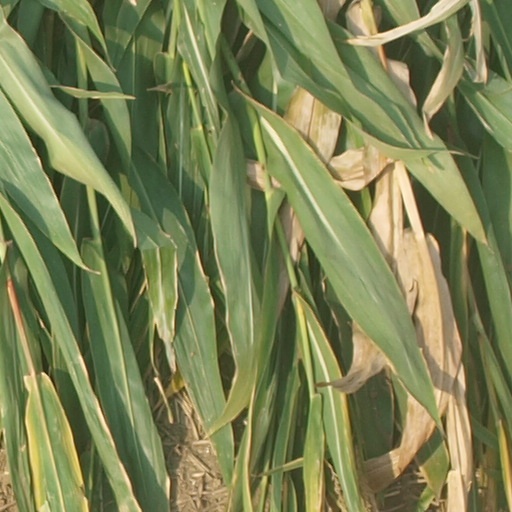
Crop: maize; corn